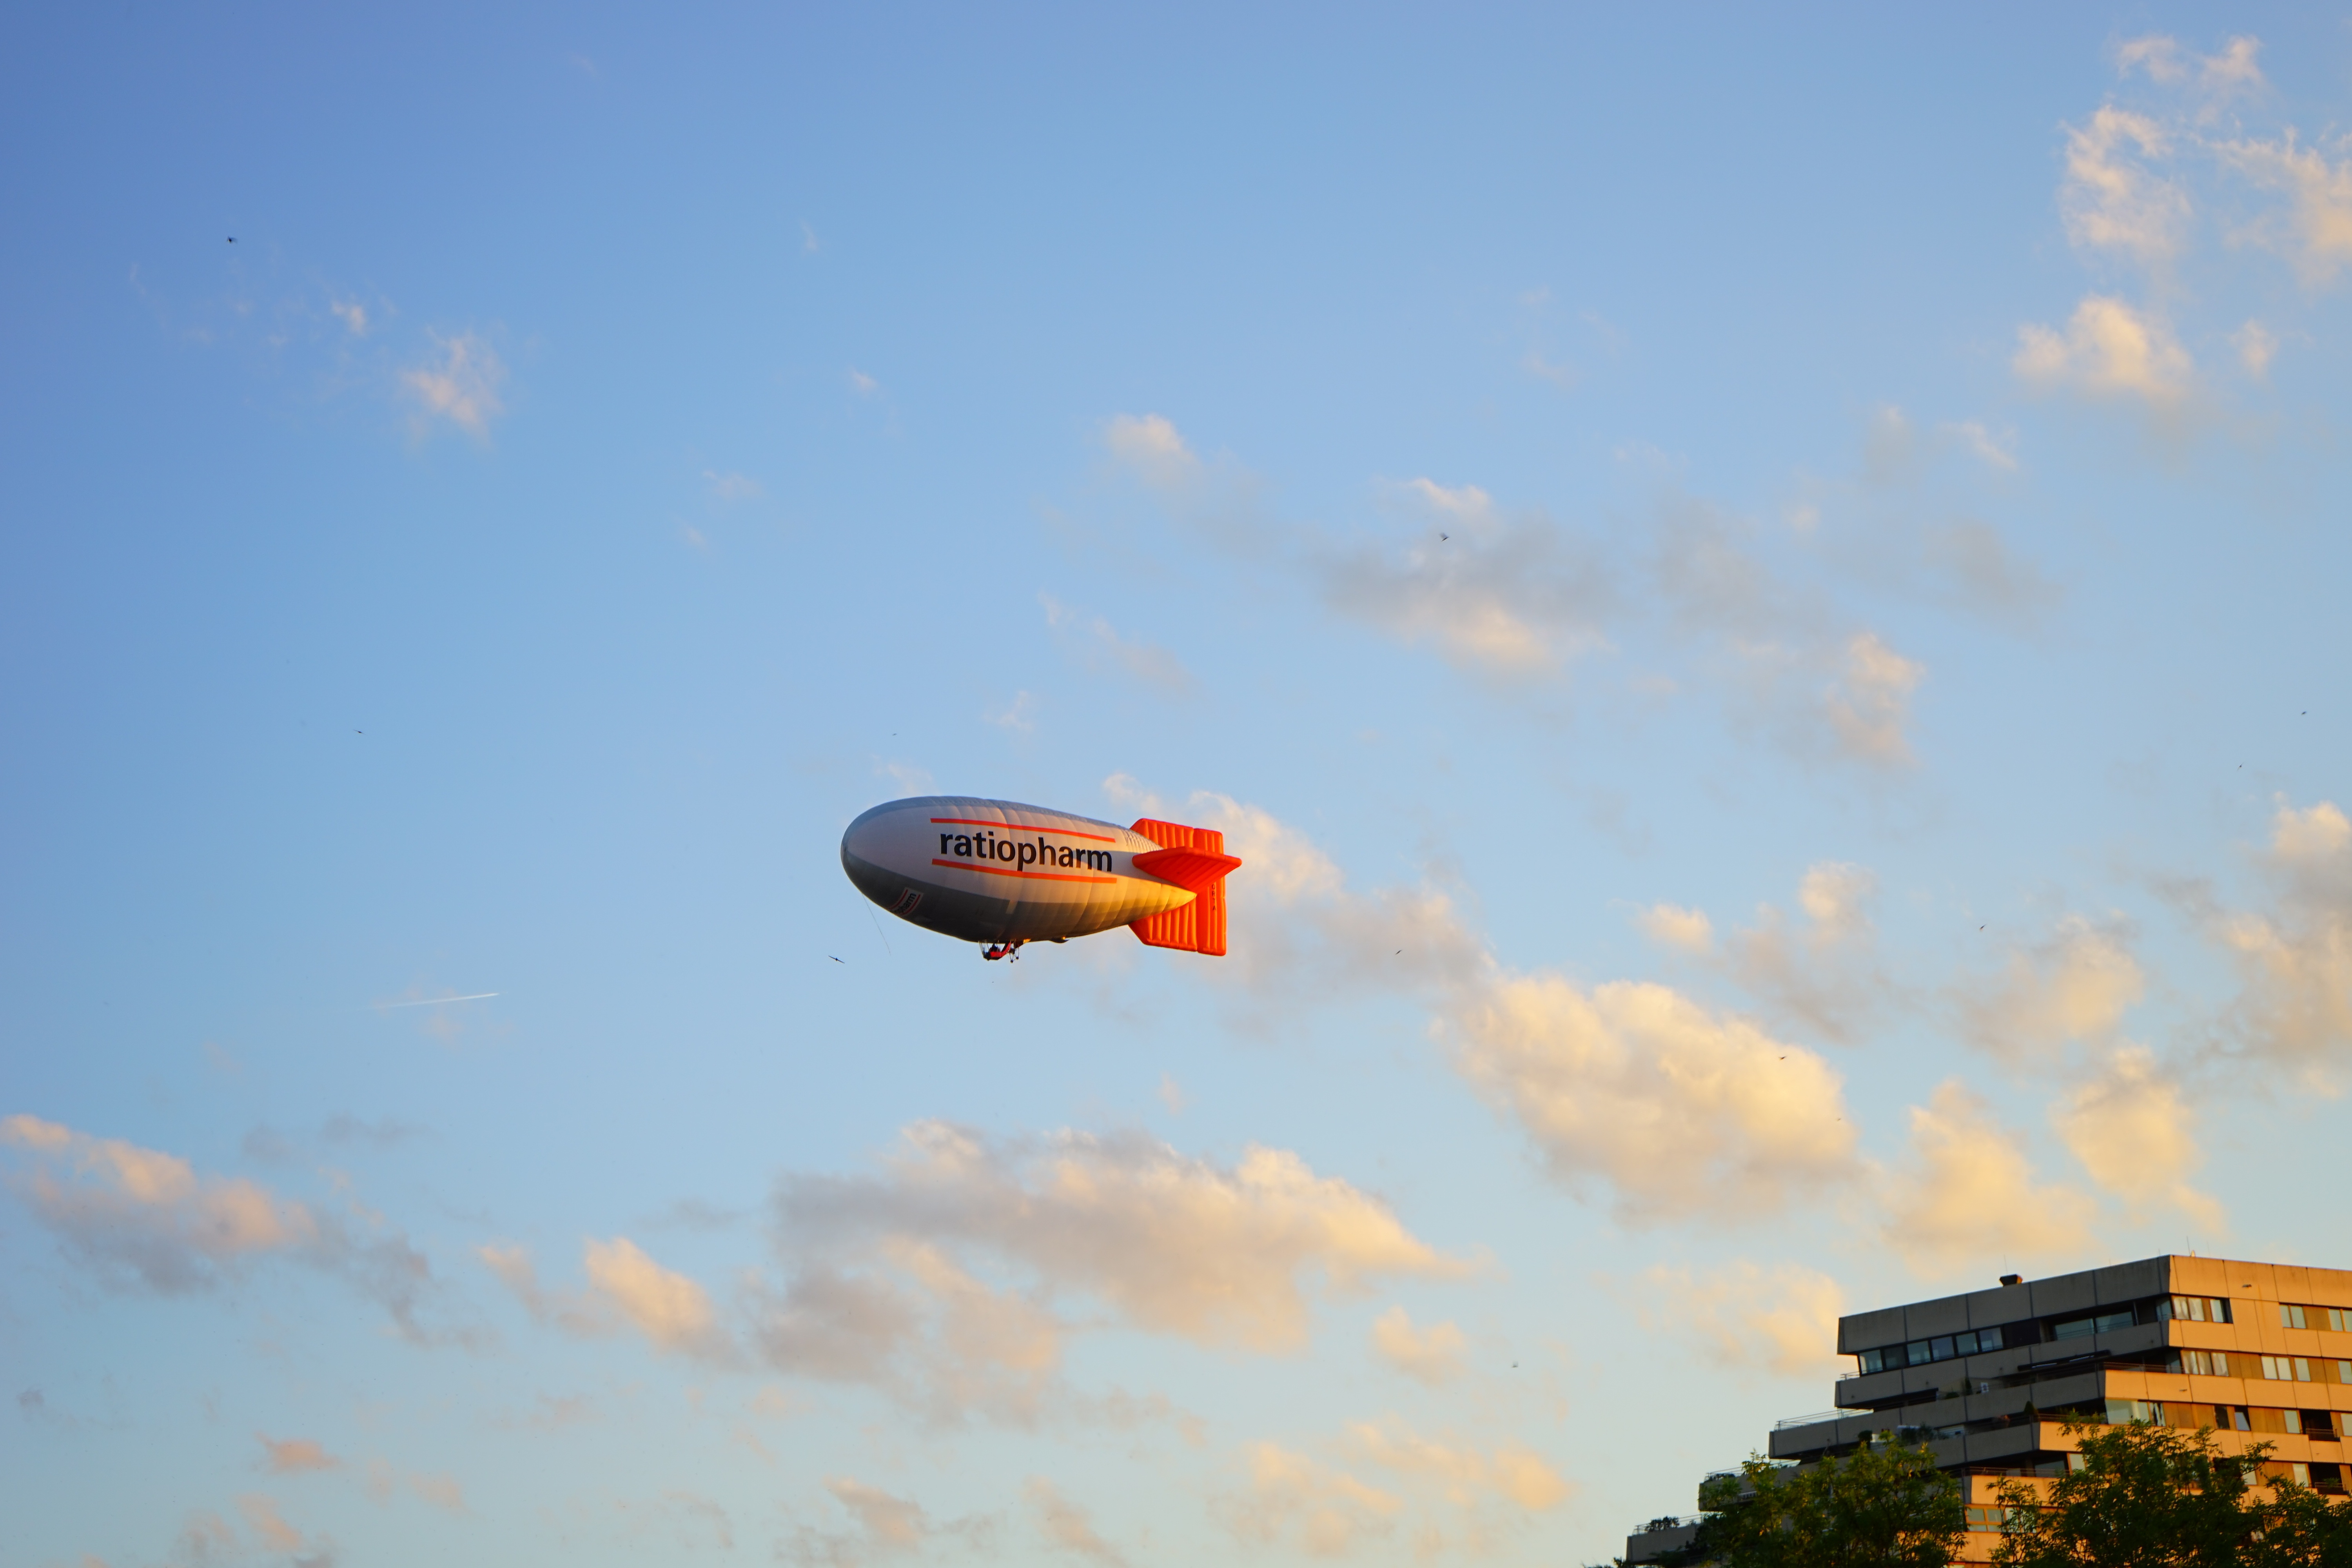
wing, sky, hot air balloon, fly, aircraft, vehicle, aviation, flight, float, toy, airship, blimp, zeppelin, hot air ballooning, atmosphere of earth